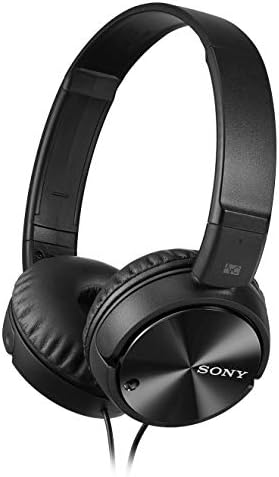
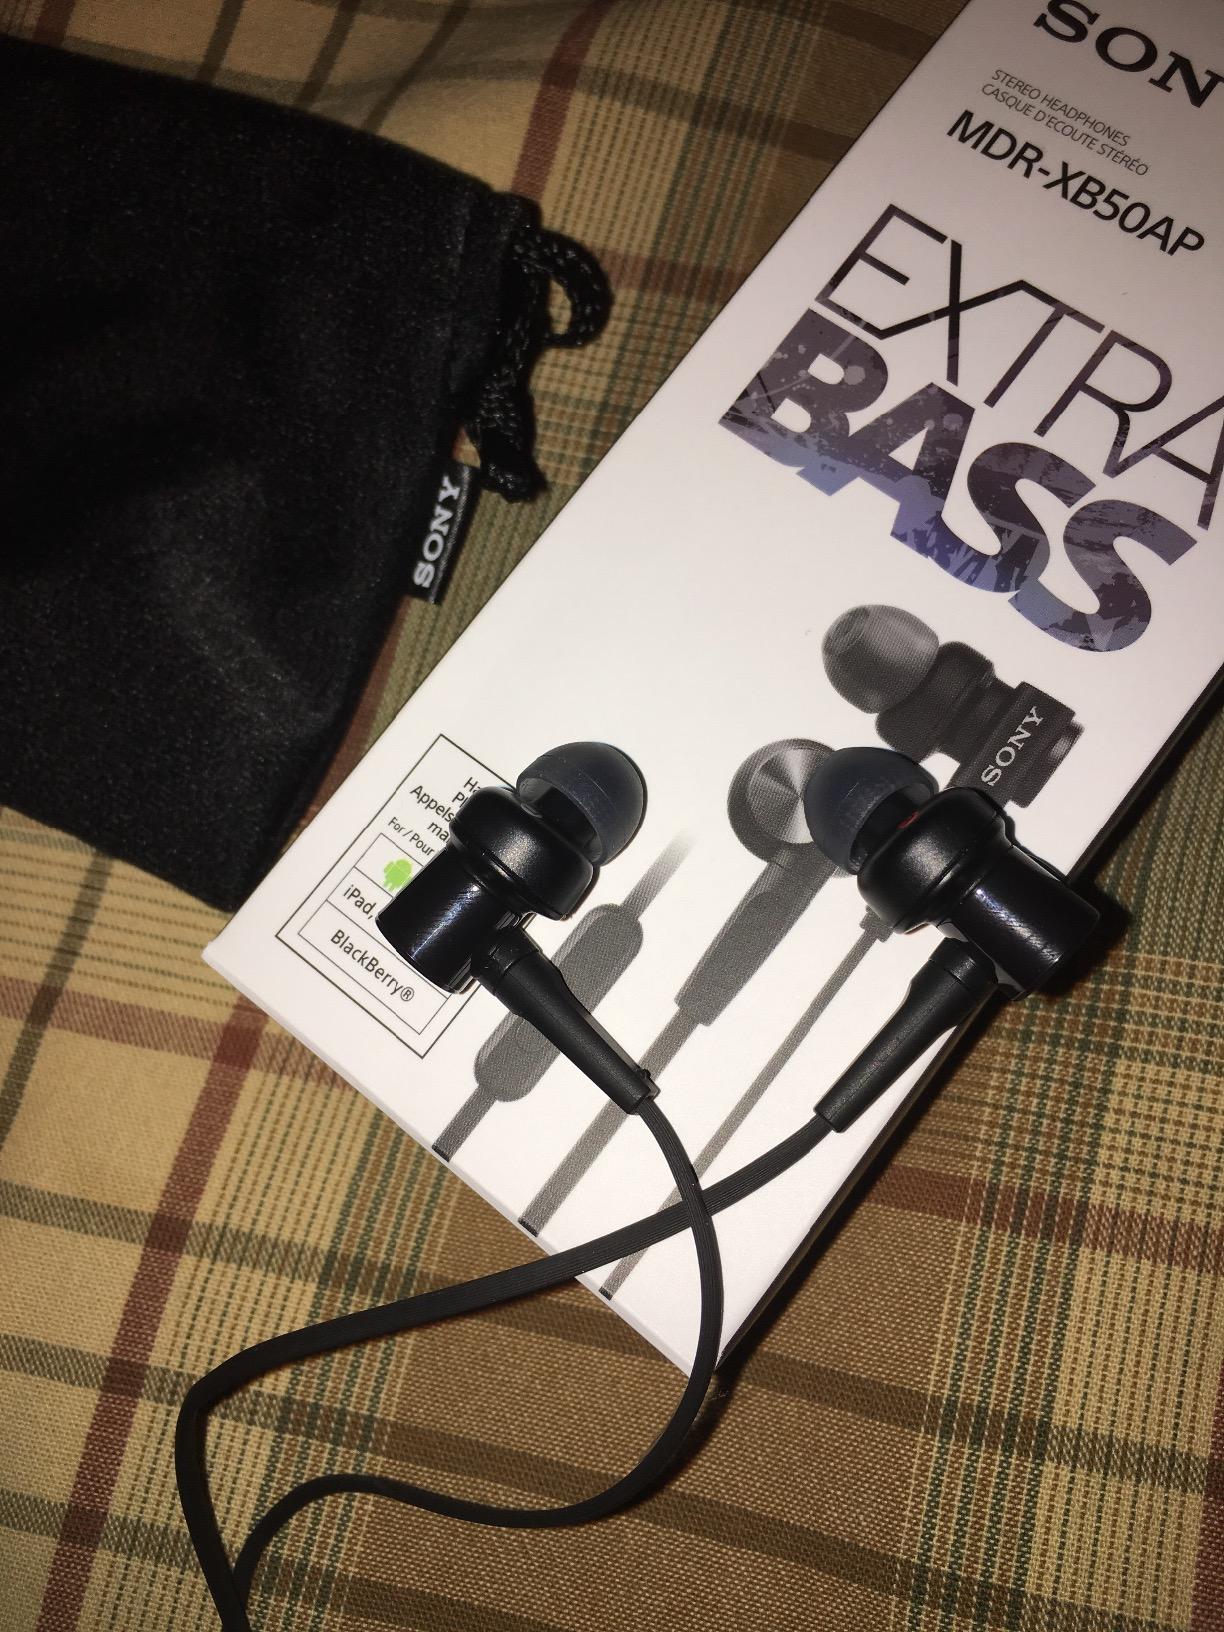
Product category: headphones
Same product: no